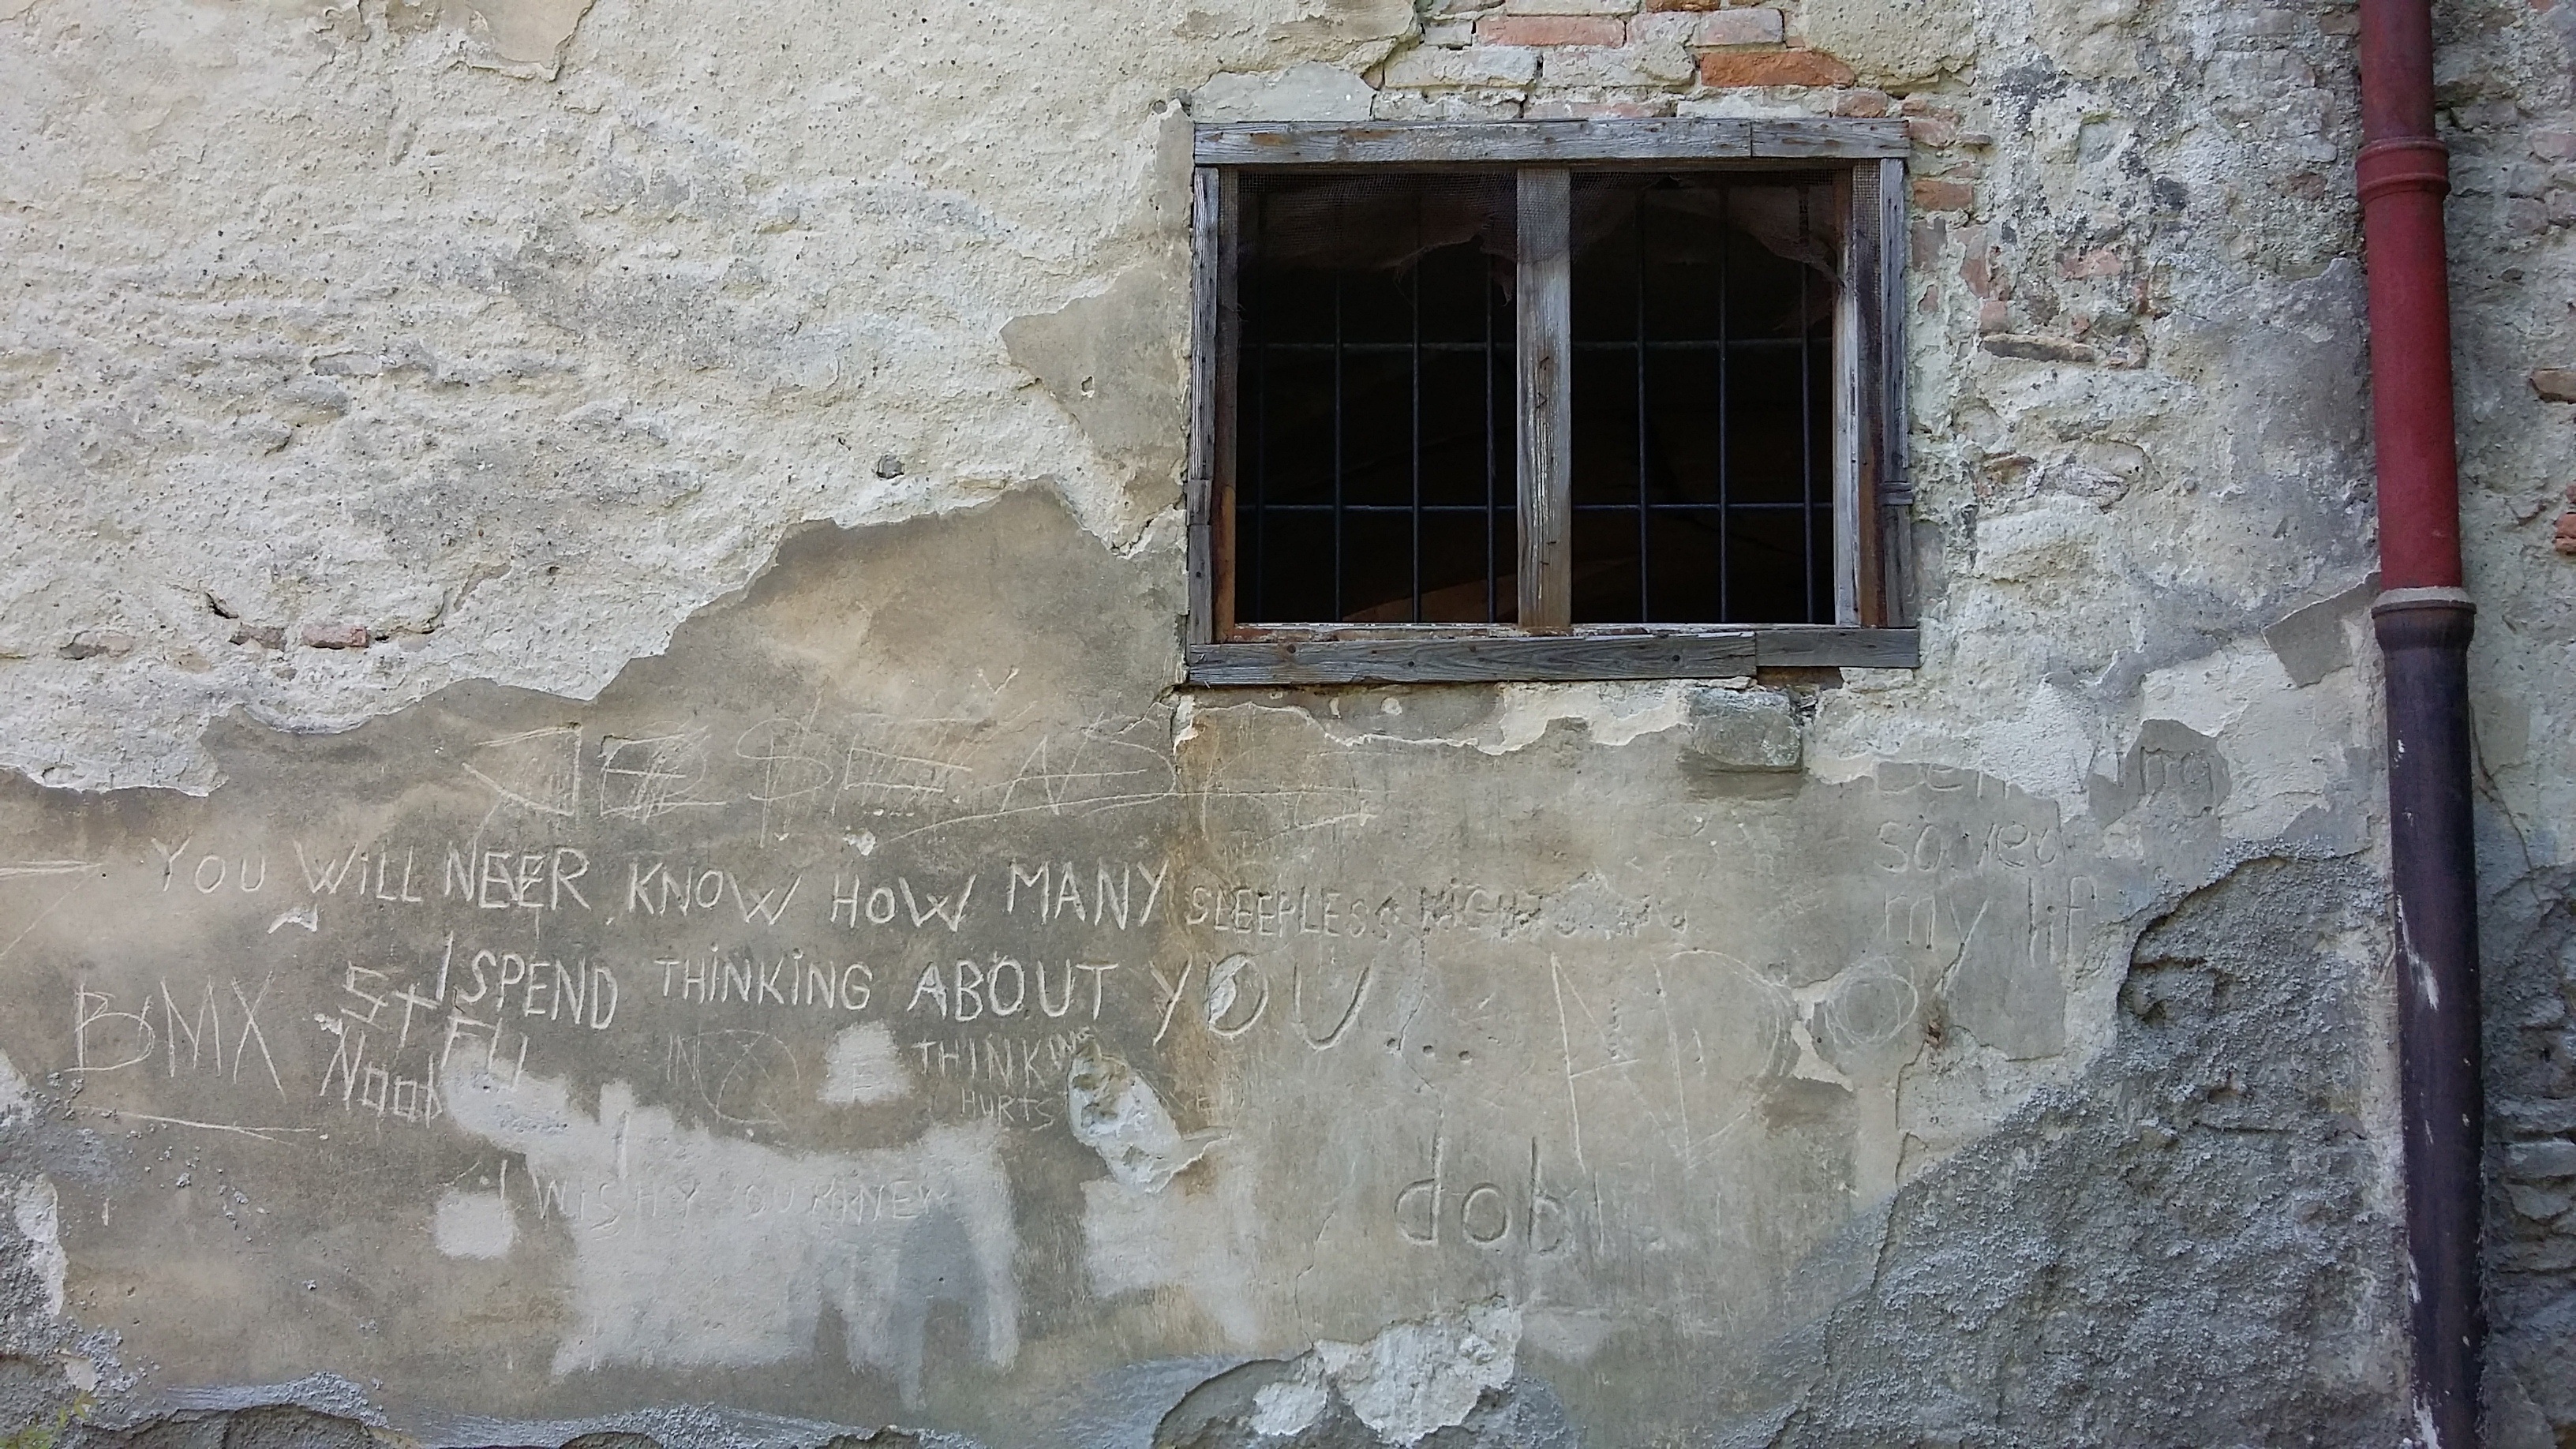
house, window, old, wall, facade, material, ruins, the inscriptions, o arpan